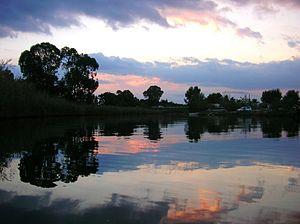
L'ancienne province de Syracuse devenue Libre consortium municipal est une province italienne de Sicile dont la capitale est Syracuse. La province compte 404 271 habitants et a une superficie de 2 109 km². Elle a une densité de 189 hab./km². Elle a des frontières avec la province de Catane au nord-ouest et avec la province de Raguse à l'ouest. Elle est bordée par les mers Ionienne et Méditerranée.